Tsubame (song)

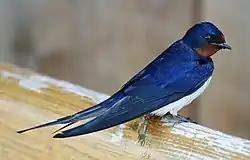
"Tsubame" means a swallow ("pictured") in Japanese.

"Tsubame" was written by Ayase, a member, and producer of Yoasobi, and recorded by the vocals of the duo Ikura, featuring the vocals of Midories. It was composed in the key of E♭ major, 105 beats per minute with a running time of three minutes and 37 seconds. Lyrically, like the based story "Chiisana Tsubame no Ōkina Yume", "Tsubame" tells from the perspective of a swallow as a protagonist, shows the tragedy of the sea it went through, positive and negative aspects and behavior of humans towards nature, sympathy for others, and ends up with a scene where swallows bring happiness to people. The song incorporates the idea that even small swallows can achieve big things if they cooperate together, which leads to the efforts of SDGs.